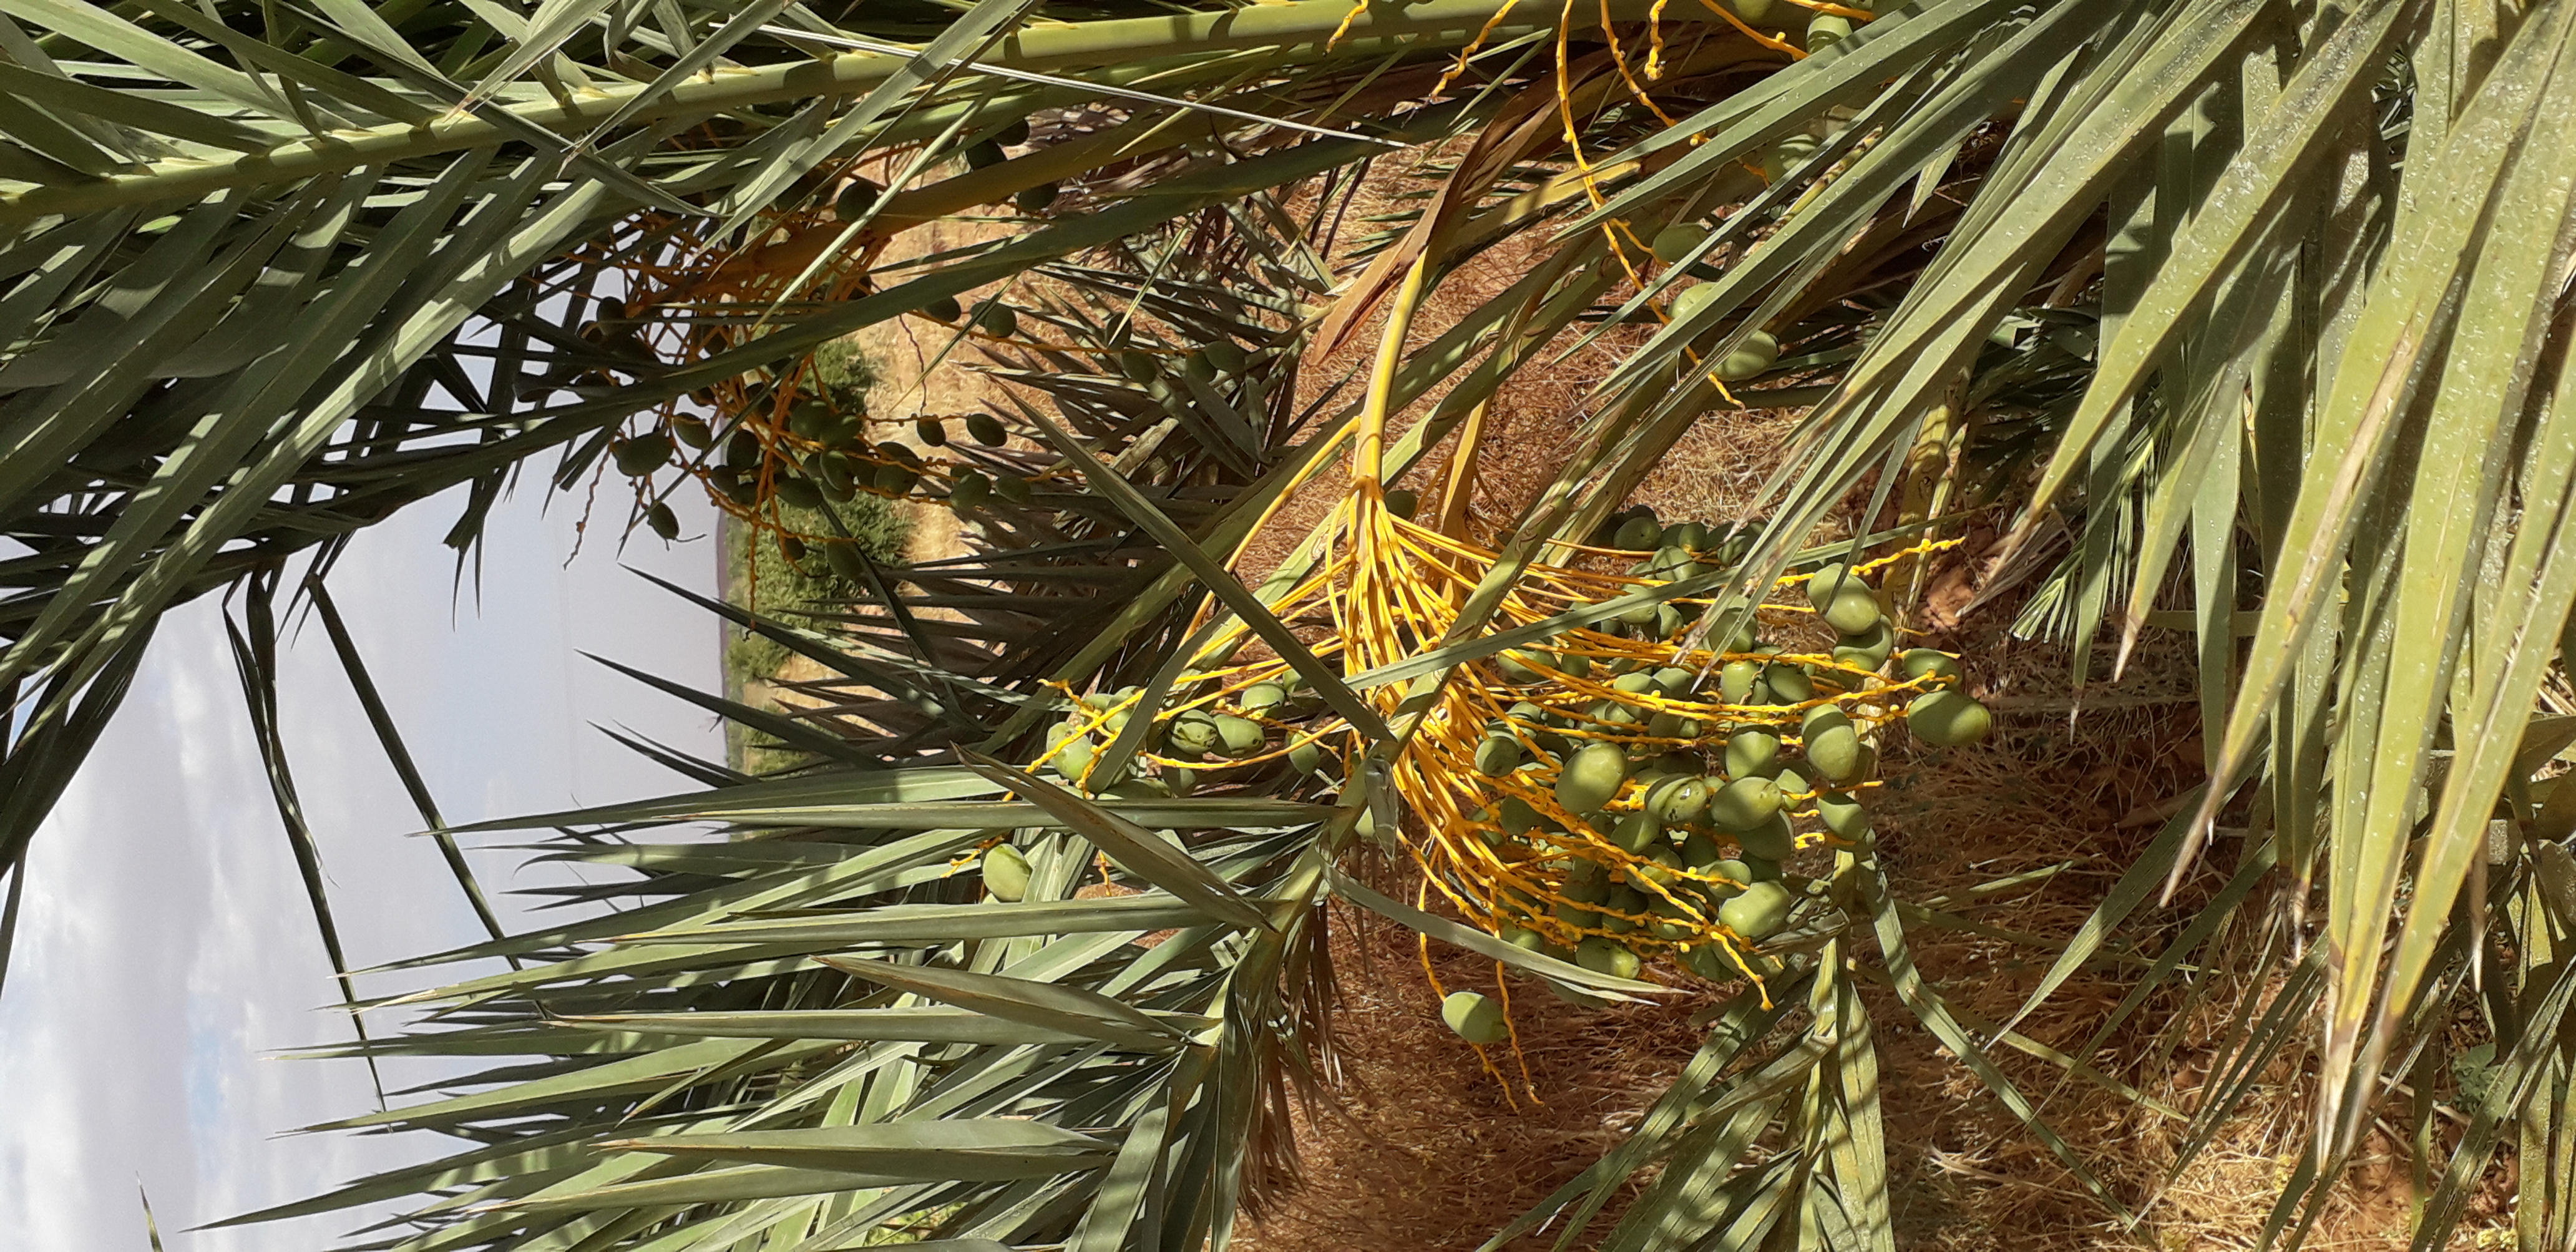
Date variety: Boumajhoul